Question: What is the girl doing?
Tambaya: Me yarinyar takeyi?
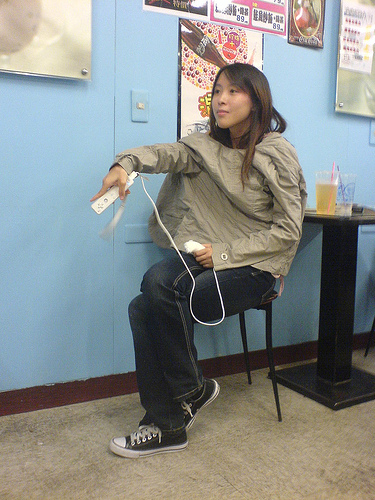
Answer: Playing a game.
Amsa: Yin wasa.